Taifa of Mértola

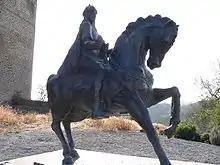
Statue of Ibn Qasi (Lord of Mértola) next to Mértola's Castle.

The Taifa of Mértola was a medieval Islamic Moorish taifa that existed in what is now southeastern Portugal. It existed during three distinct periods: from 1033 to 1044, from 1144 to 1145, and from 1146 to 1151. From 1044 until 1091 it was under the forcible control of the Taifa of Seville, by Abbad II al-Mu'tadid. Its short-lived history ended in 1151, when it was finally conquered by the Almohad Caliphate.